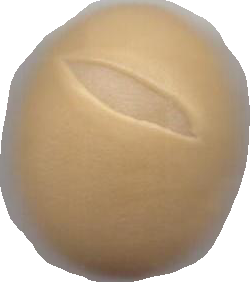
Variety: Dega